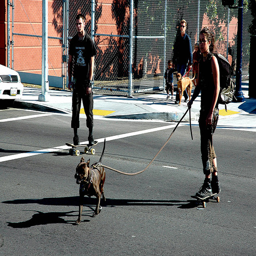
A person walking a dog on a leash down a street.
THIS IS A GIRL ON A SKATEBOARD WALKING HER PIT BULL
a person that is walking a dog down the street
A person riding on their skateboard while walking their dog.
Her pit bull takes the lead when she is on her skateboard.